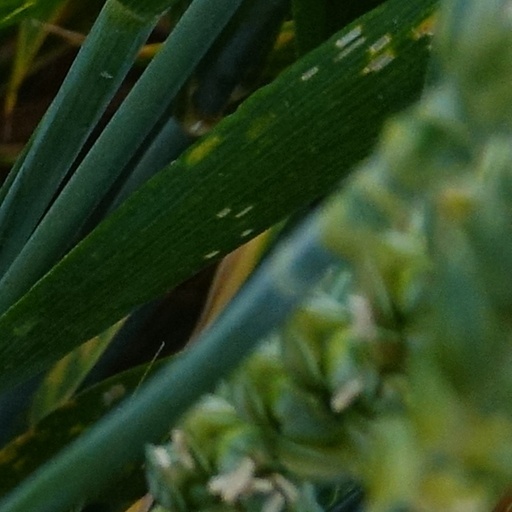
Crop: wheat